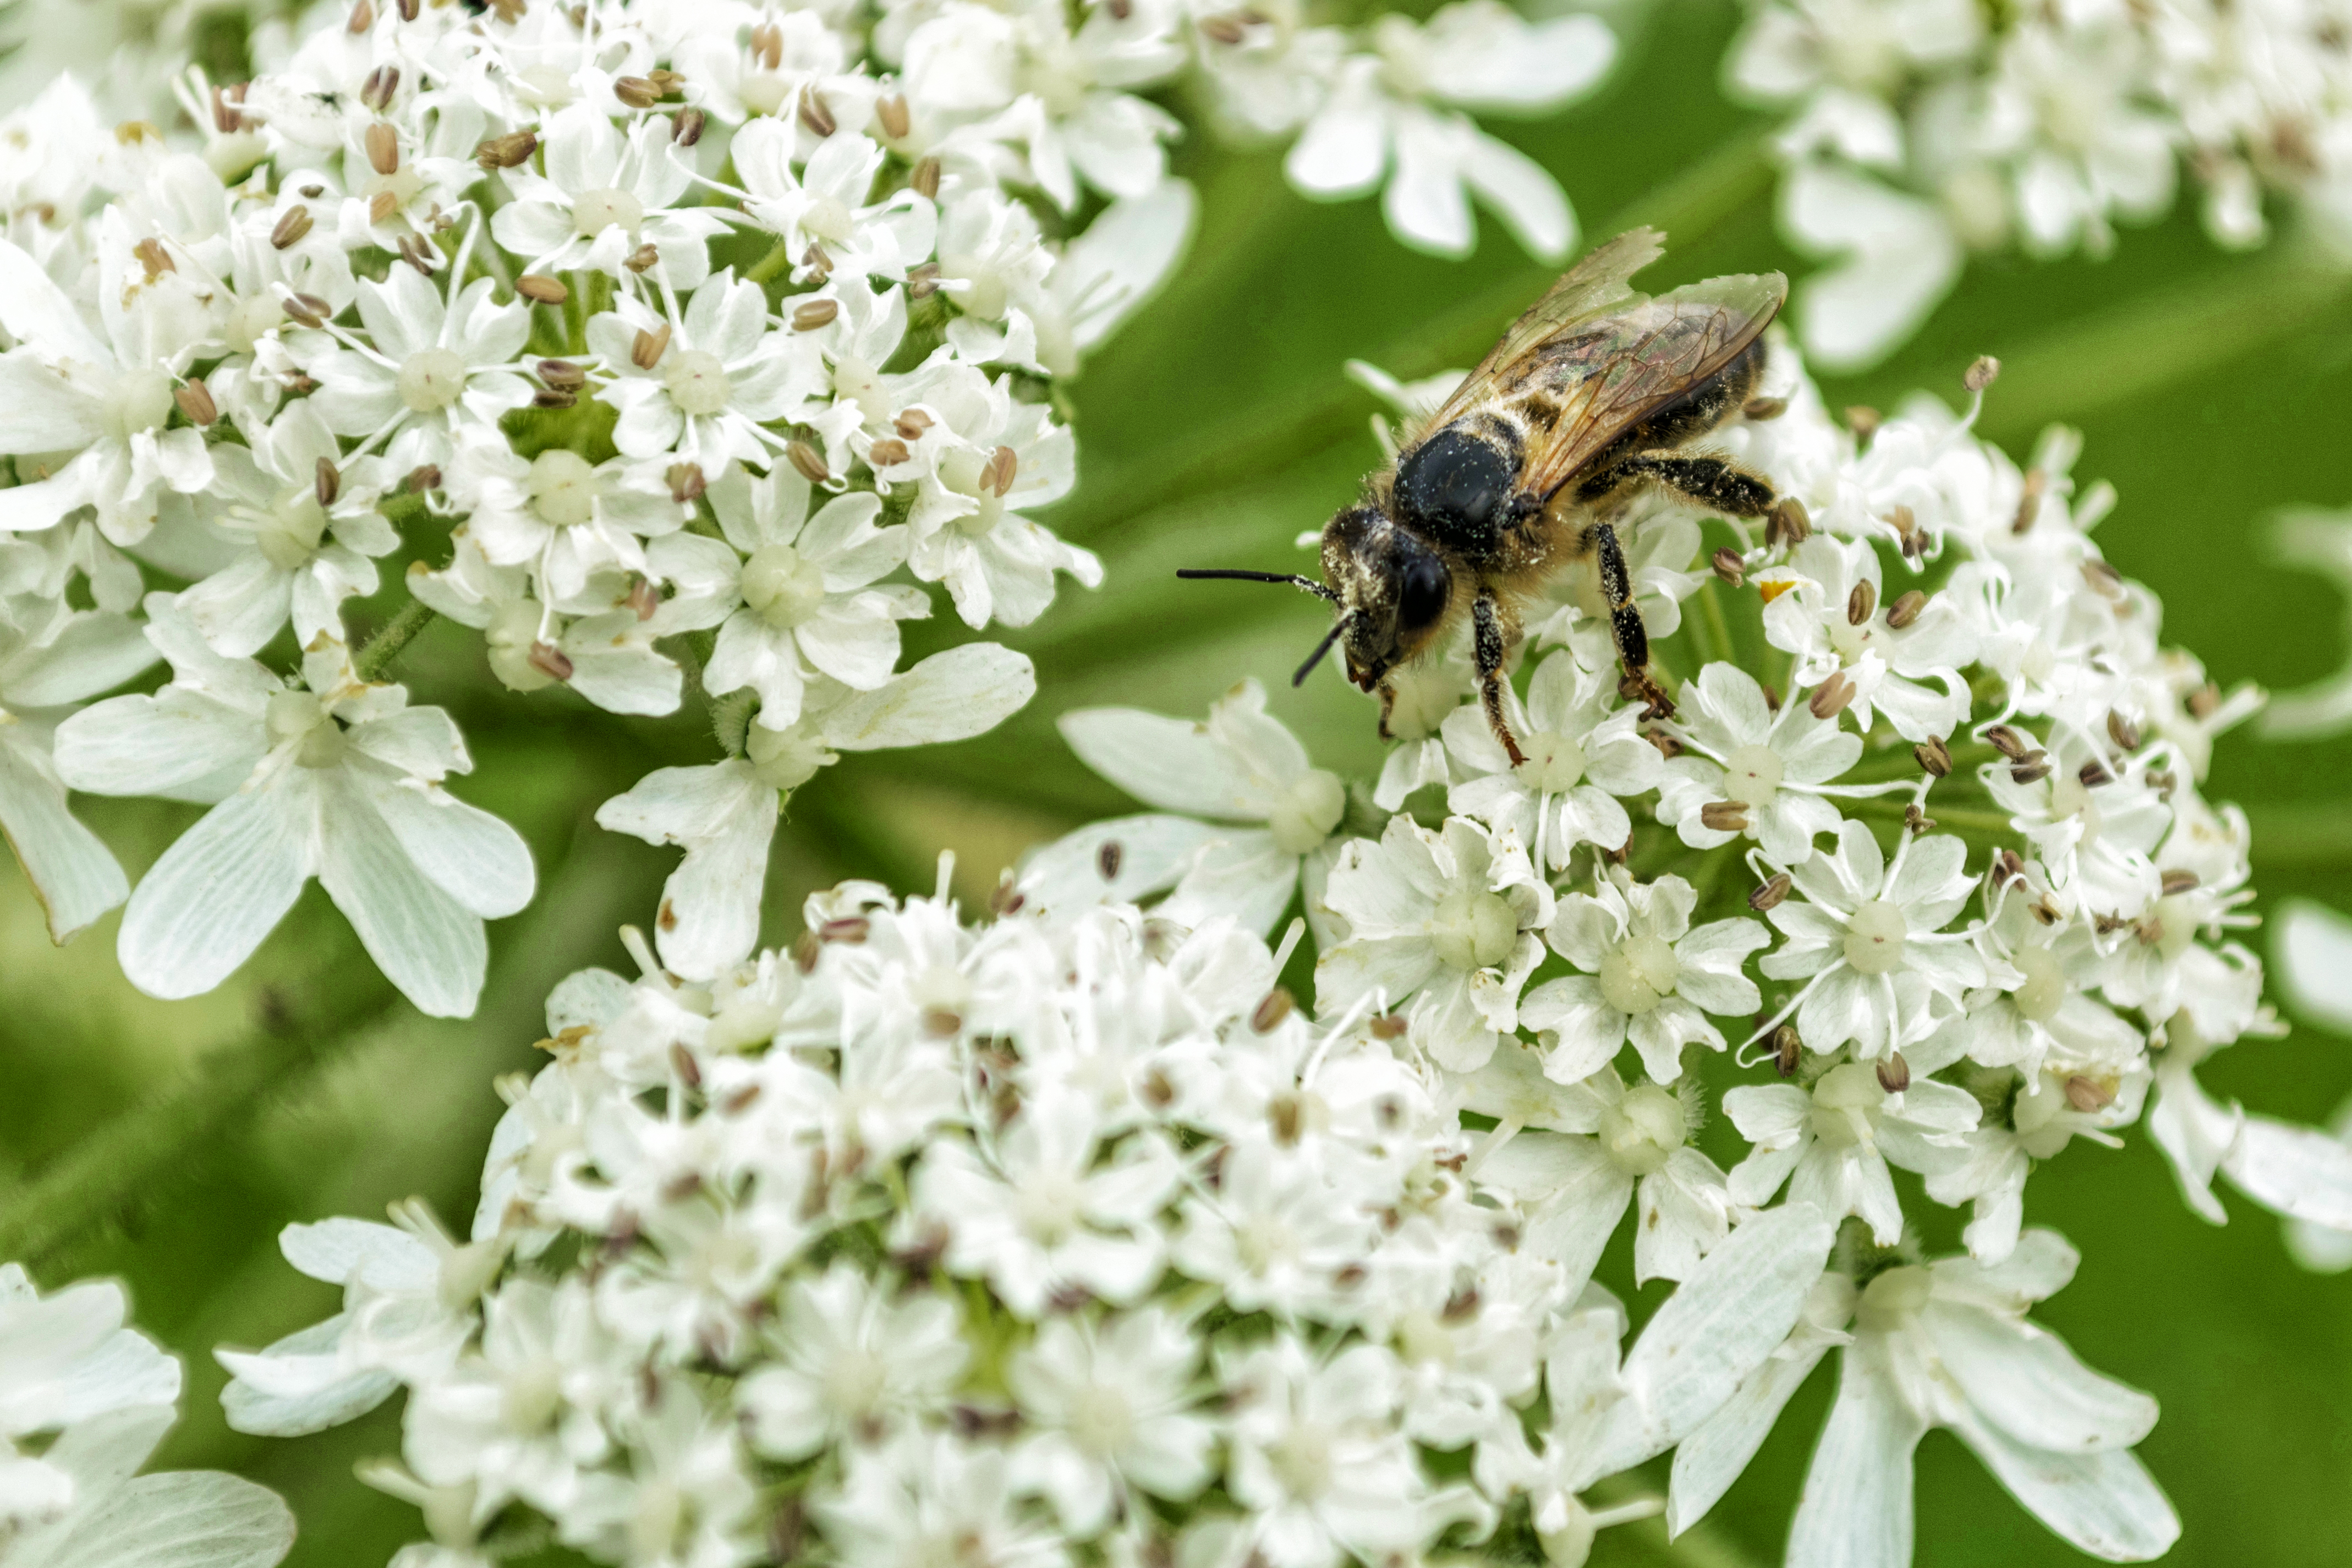
nature, branch, blossom, plant, flower, insect, botany, flora, fauna, invertebrate, wildflower, close up, shrub, bee, nectar, macro photography, flowering plant, honey bee, membrane winged insect